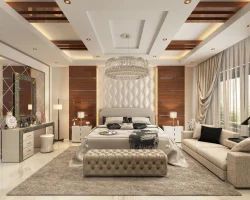
Label: Bedroom_Interior_Designing